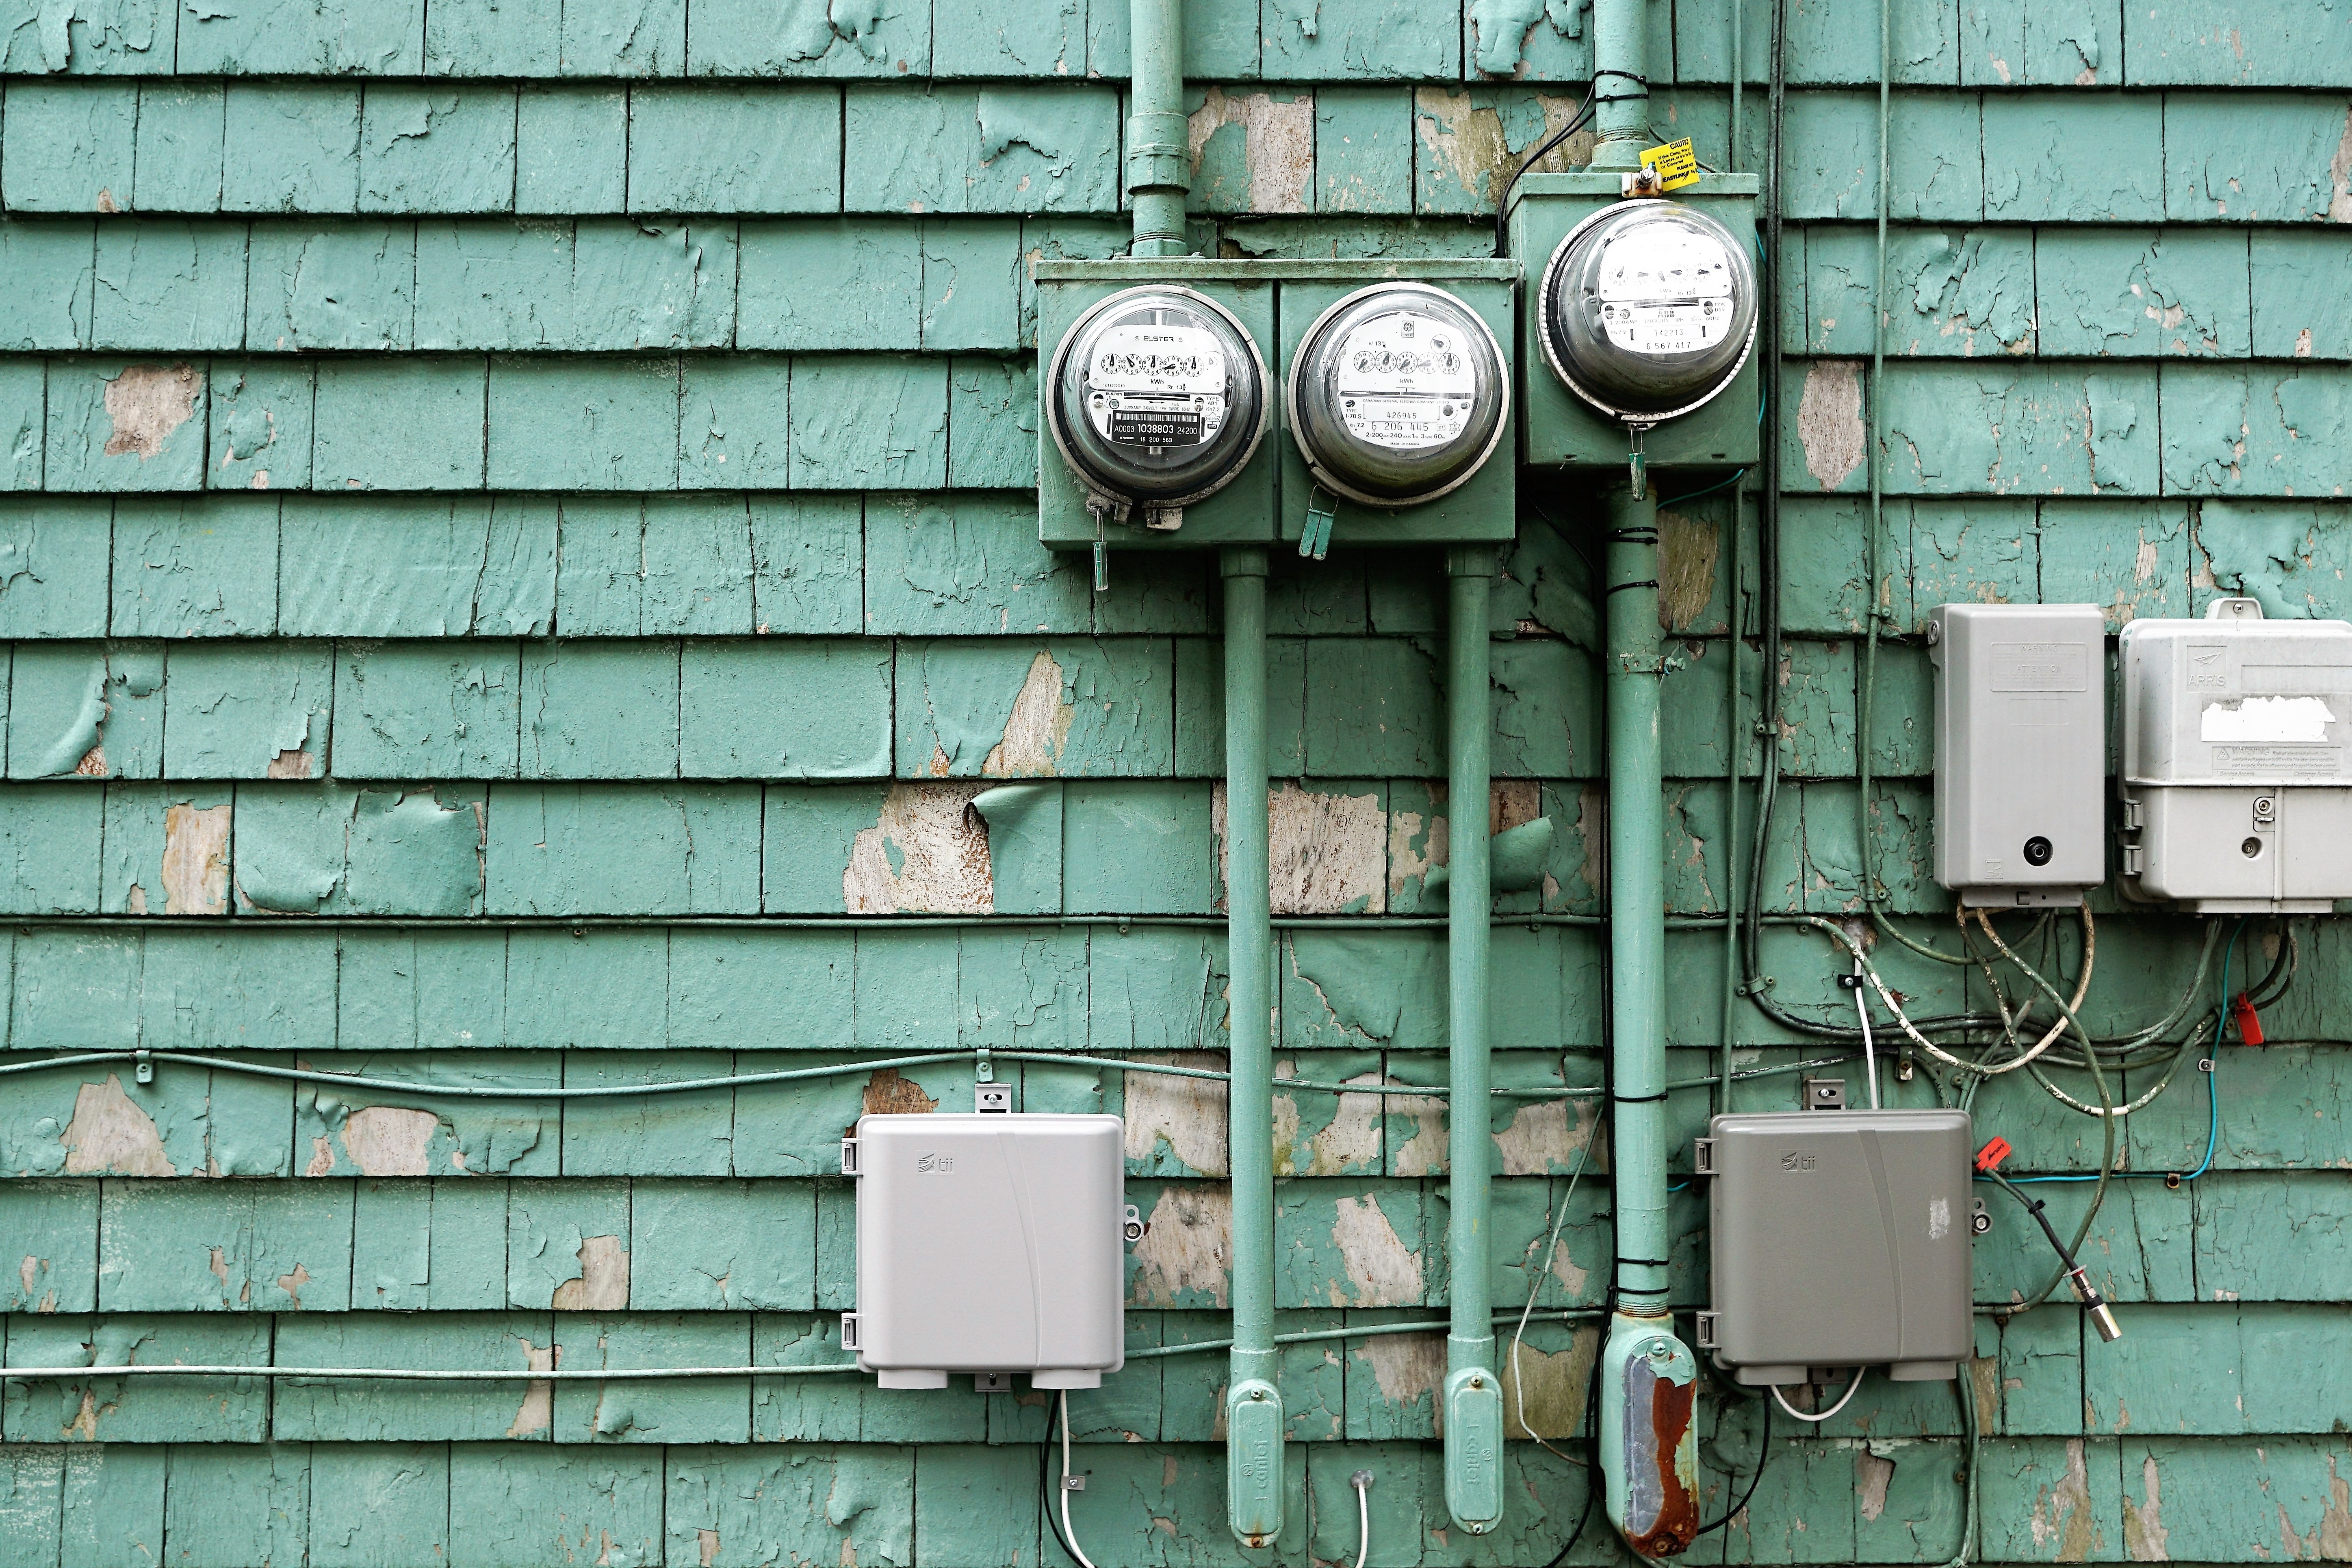
home, wall, cable, line, green, power line, blue, industry, electricity, lighting, energy, current, lines, urban area, electrical wiring, personal computer hardware